Snowshoe hare

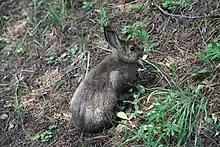
Juveniles are usually more active and less cautious than adults.

Snowshoe hares are primarily found in areas with dense plant coverage such as boreal forests, upper montane forests and wetlands, though are occasionally seen in more open areas like agricultural land.